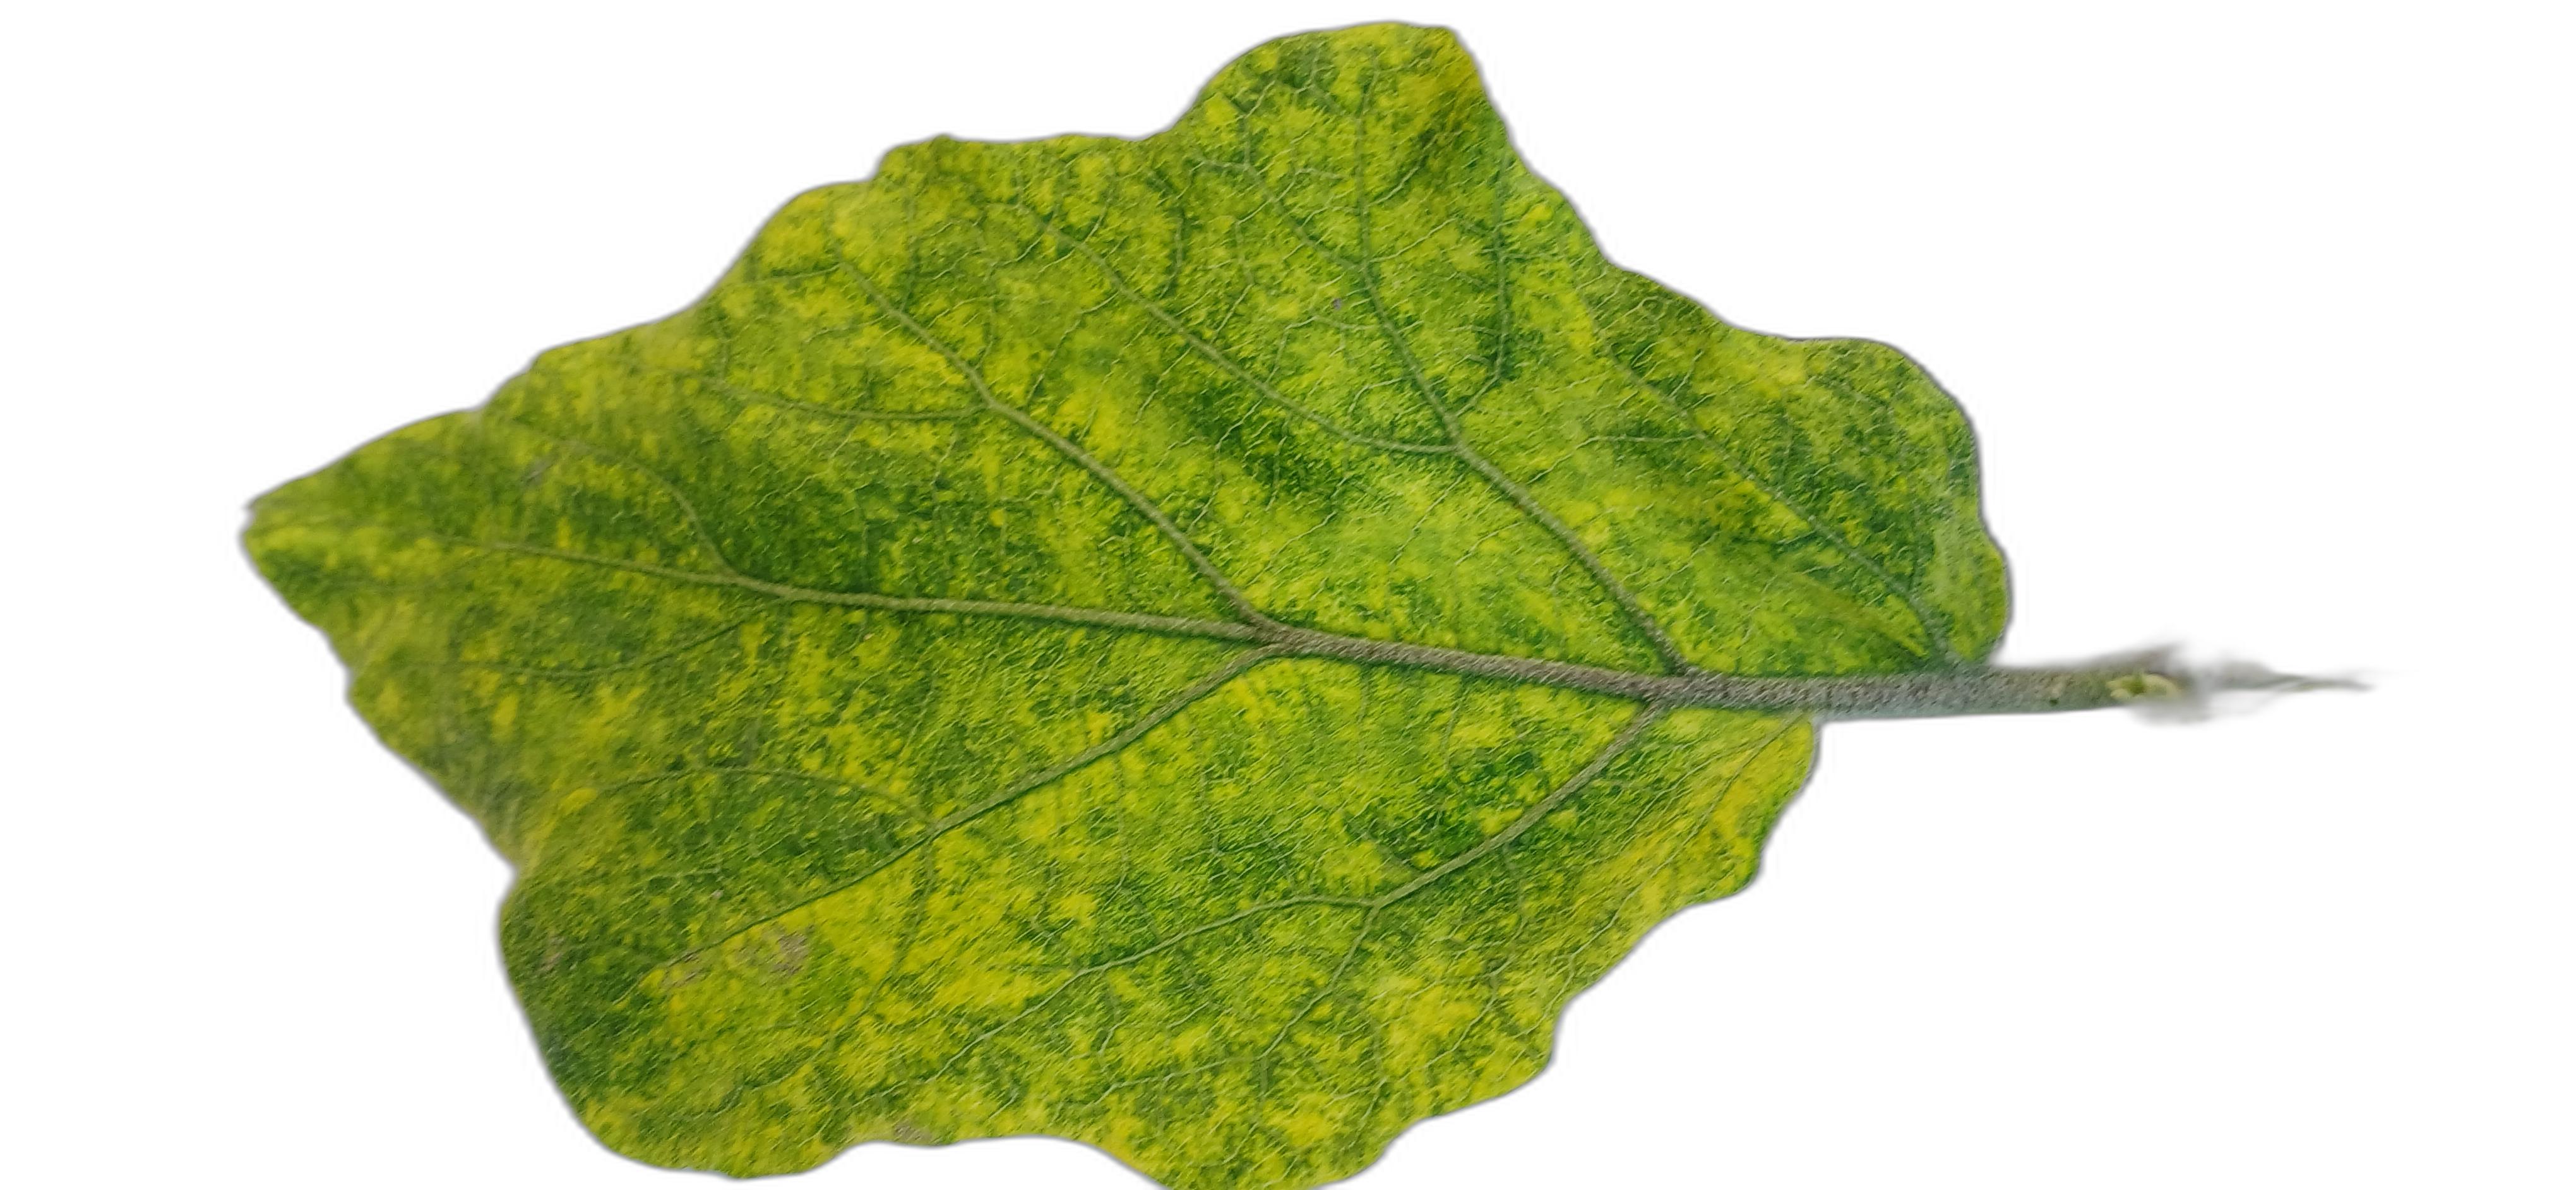
Label: Mosaic Virus Disease